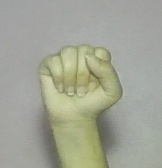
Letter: saad